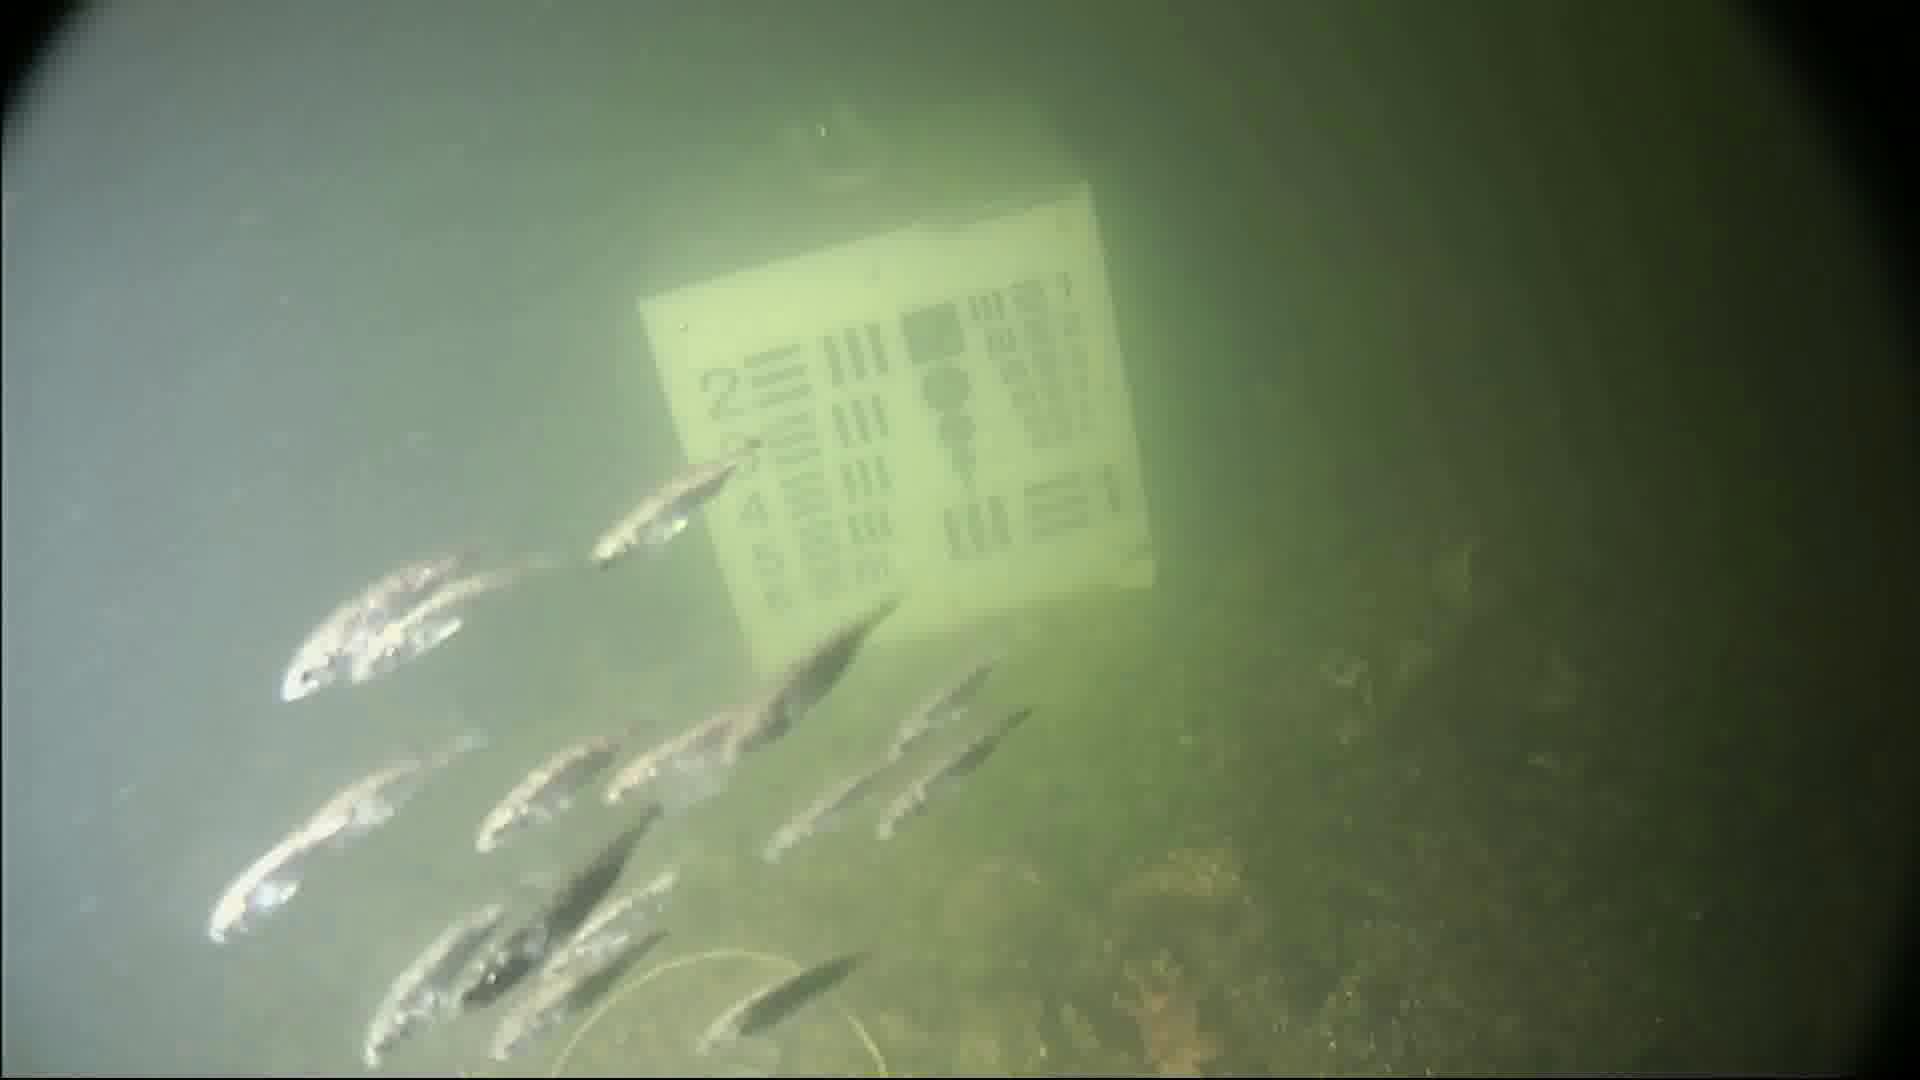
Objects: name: small_fish
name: starfish